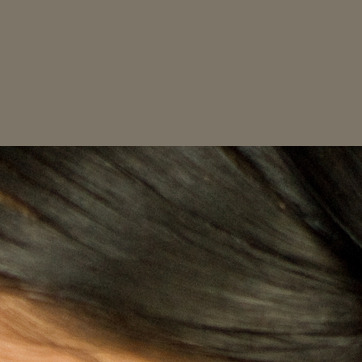
Material: hair